Jain sculpture

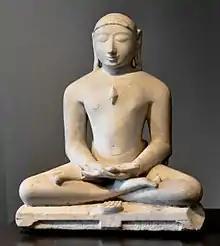
Image depicting "Suparshvanatha", the seventh "tirthankara" of present half cycle of time

The Jain idols are males depicted in both sitting and standing postures. The "tīrthaṅkaras" are represented either Padmasana (seated in yoga posture) or standing in the "Kayotsarga" posture. "Parshvanatha" statues are usually depicted with a snake crown on head, Bahubali statues are usually depicted covered with creepers. However, there are a few differences in Digambara and Śvetāmbara depiction of idols. Digambara images are naked without any beautification whereas Śvetāmbara ones are clothed and decorated with temporary ornaments.